Meistersaal

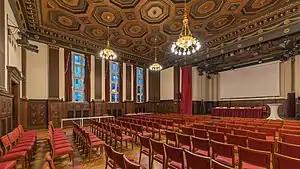
Meistersaal interior

The Meistersaal is a historic concert hall in Berlin, Germany. Built in 1910 as a chamber music concert hall, the building today enjoys protected building status. It is located in Berlin-Mitte near Potsdamer Platz. Its major claim to fame stems from the times when it was "Studio 2" of Hansa Tonstudio. Since the 1990s, the Meistersaal has found use as a location for all manner of events.